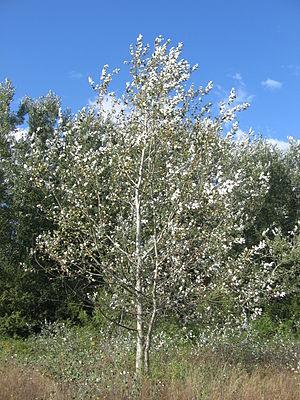
La forêt de Réghaïa ou forêt du Kadous est une forêt située à Réghaïa dans la wilaya d'Alger, en Algérie.
Le Peuplier blanc ou Peuplier de Hollande, aussi appelé, Abèle, Peuplier à feuille d'érable, Peuplier argenté, Blanc de Hollande, Aube, Ypréau ou Piboule, est un arbre à feuilles caduques de la famille des Salicacées. Ce peuplier est originaire d'Europe centrale et méridionale et d'Asie occidentale et centrale.
La Station de recherche forestière de Baraki est une annexe expérimentale rattachée à l'Institut national de recherche forestière, située dans le domaine agricole Mehdi Boualem à Baraki dans la wilaya d'Alger.